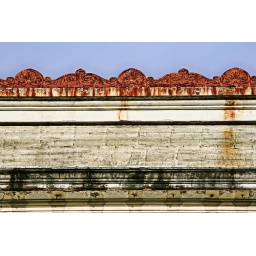
This is the roof edge of the old Elks building in Tacoma WA.